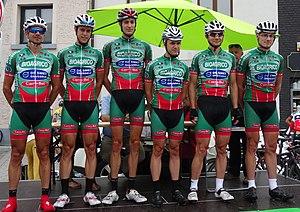
Reportage photographique réalisé le mercredi 6 août à l'occasion du départ de la première étape du Tour de la province de Namur 2014 à Jambes (Namur), Belgique.
La 67ᵉ édition du Tour de la province de Namur a lieu du 6 au 10 août 2014, en Belgique.